Charburja Durbar

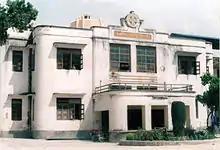
Prasuti Griha build on the grounds of Charburja Durbar

Charburja Durbar was seriously damaged during the 1934 Nepal–Bihar earthquake. Charburja Durbar was not repaired and finally turned into ruins.